Elle (film)

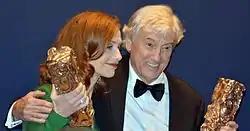
Huppert and Verhoeven at the 42nd César Awards

On 26 September 2016, the French National Center of Cinematography and the Moving Image selected "Elle" as the French entry for the Best Foreign Language Film at the 89th Academy Awards. When the Academy of Motion Picture Arts and Sciences announced a shortlist of nine pictures competing for the category on 15 December 2016 that did not include "Elle", many media, including "The Hollywood Reporter", "The New York Times", "Entertainment Weekly", "The Independent" and "The Guardian", slammed "Elle"'s omission as a "snub." Gregory Ellwood of "The Playlist" wrote that the film became "one of [the] greatest Oscar Foreign Language Film Snubs of all-time."